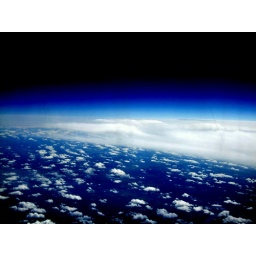
ocean in the sky 5.celestial